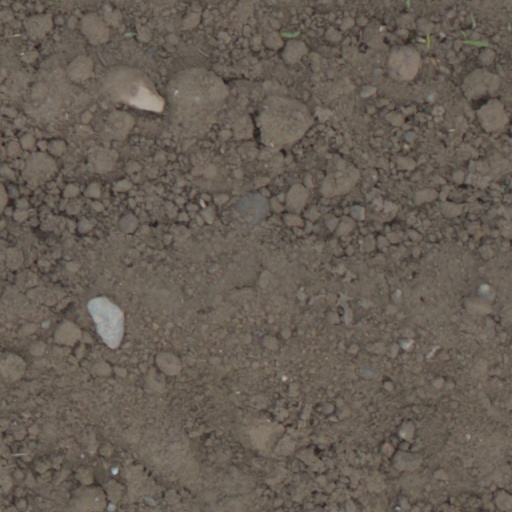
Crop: wheat